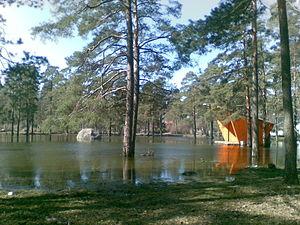
La commune de Raasiku est une commune rurale du Harjumaa en Estonie. Elle s'étend sur 158 km² et sa population s'élève à 4738 habitants.